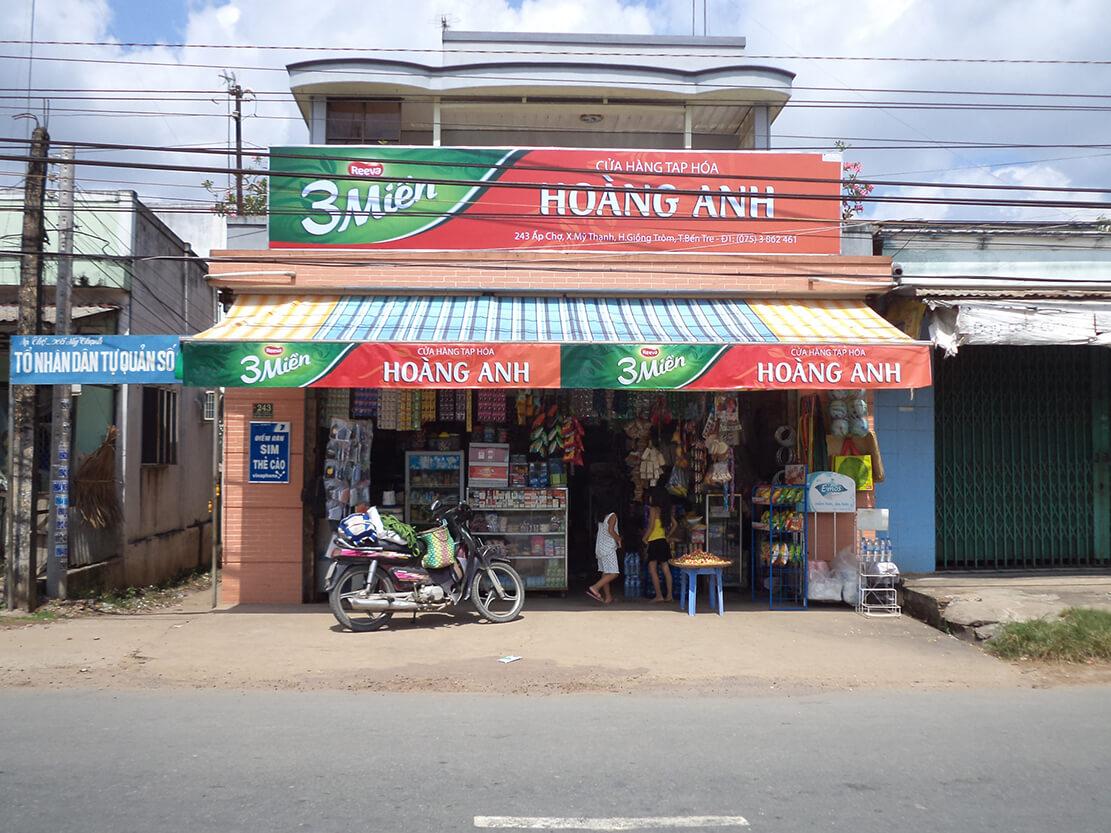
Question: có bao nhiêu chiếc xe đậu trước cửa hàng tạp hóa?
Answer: có một chiếc xe đang đậu trước cửa hàng tạp hóa